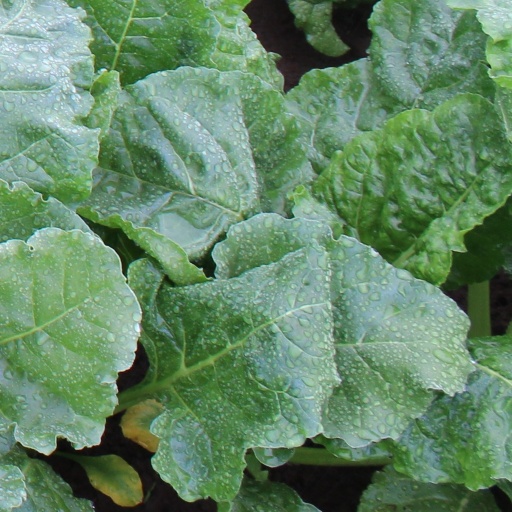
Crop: sugar beet